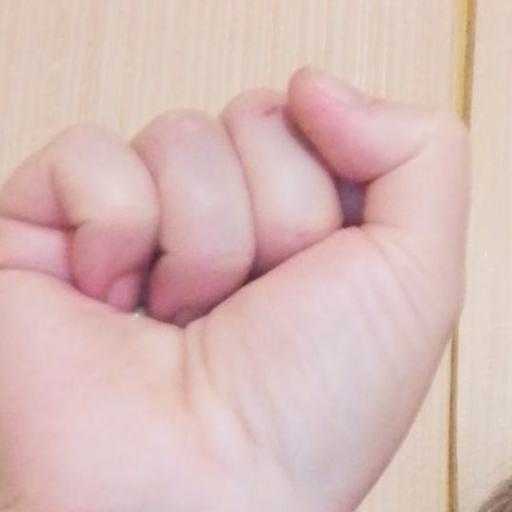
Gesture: fist